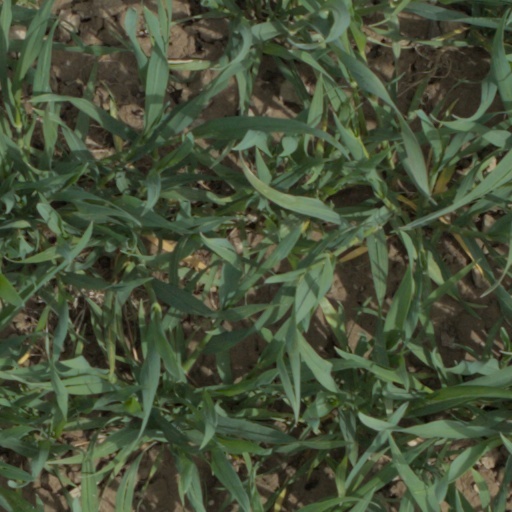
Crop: wheat